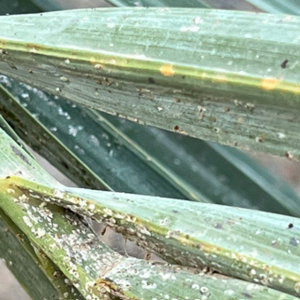
Label: Parlatoria Blanchardi